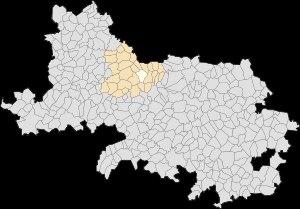
Savy-Berlette est une commune française située dans le département du Pas-de-Calais en région Hauts-de-France.